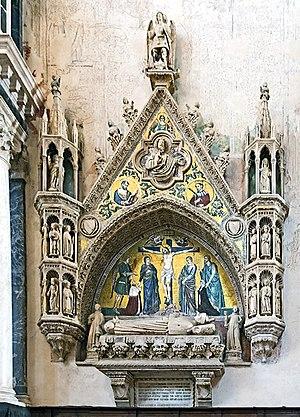
La basilique des Saints Jean et Paul est l'un des édifices médiévaux religieux les plus imposants de Venise. Il fait figure de Panthéon de la Sérénissime en raison du grand nombre de doges et d’autres personnages importants qui y furent enterrés à partir du XIIIᵉ siècle. L’église est située sur le campo du même nom dans le sestiere de Castello.
La liste des doges de Venise débute avec Paolo Lucio Anafesto, le premier doge, élu en 697, et s'achève avec le 120ᵉ doge, Ludovico Manin, qui abdique en 1797. Les dates des premiers doges sont traditionnelles et difficilement vérifiables.
Michele Morosini, né en 1308 à Venise et mort le 16 octobre 1382 dans la même ville, est le 61ᵉ doge de Venise, élu en 1382.